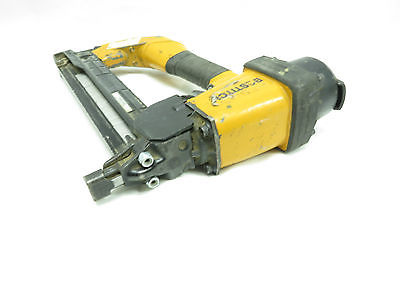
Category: stapler